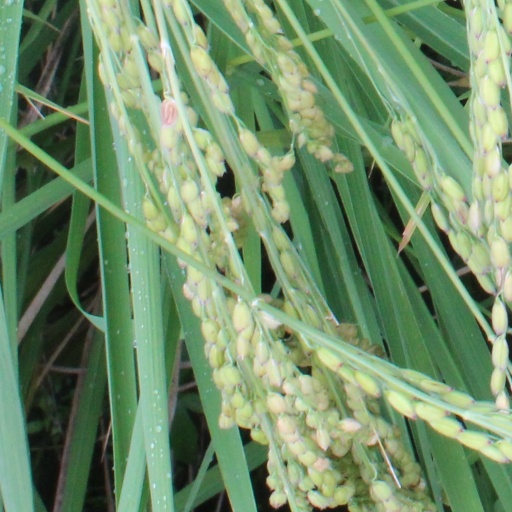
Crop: rice